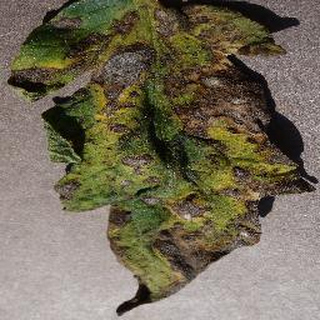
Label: tomato_early_blight